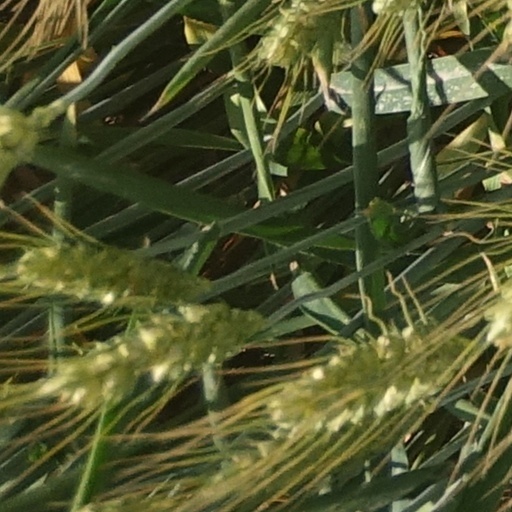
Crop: wheat